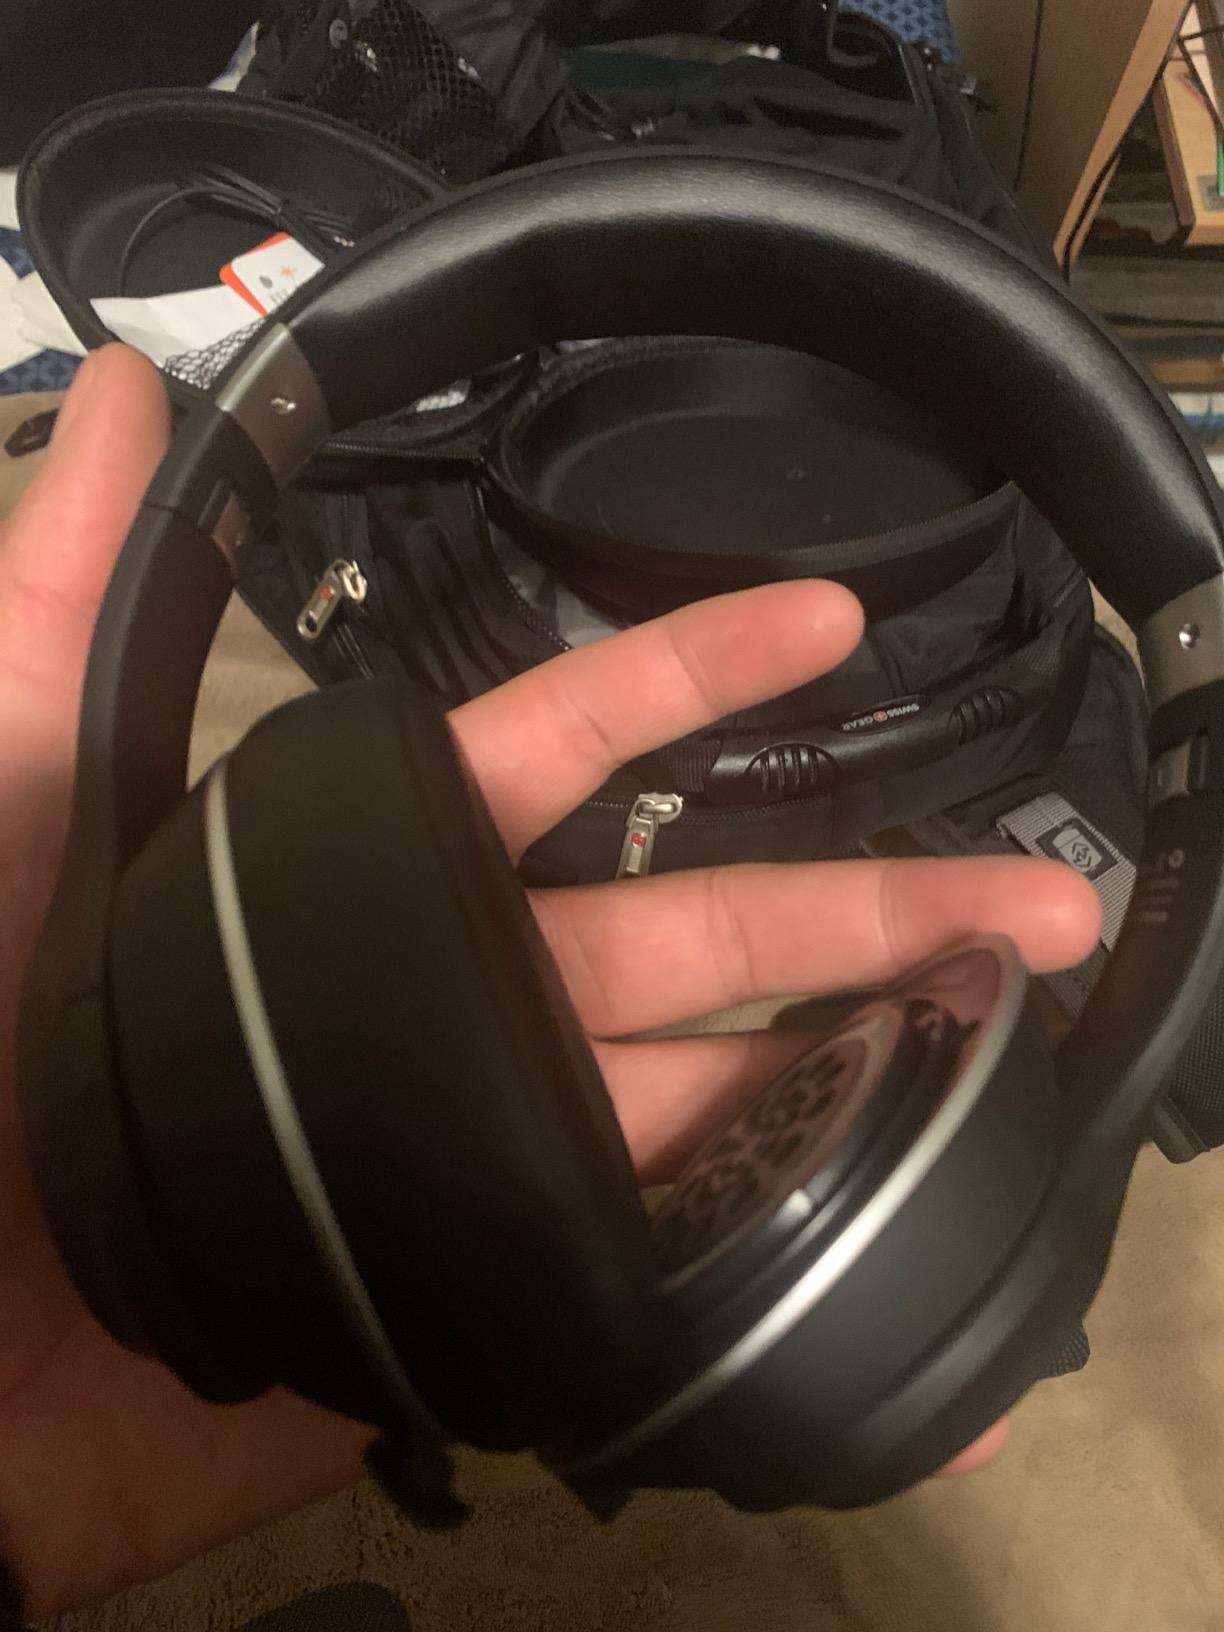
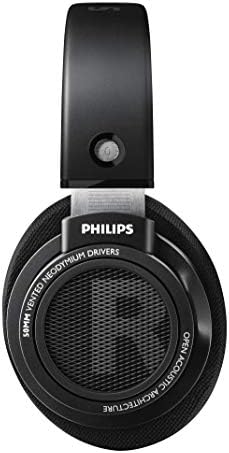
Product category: headphones
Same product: no